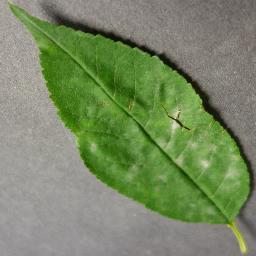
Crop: cherry
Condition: (including_sour)_powdery_mildew